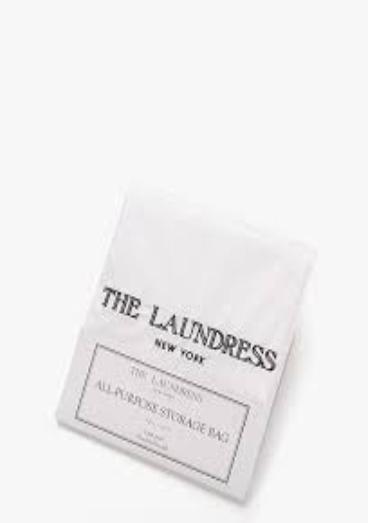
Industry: Necessities